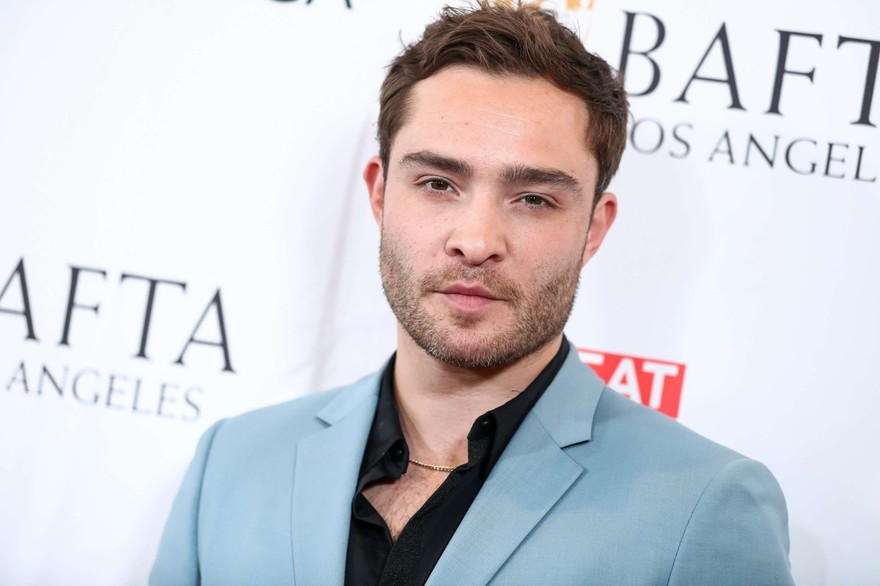
Gender: men